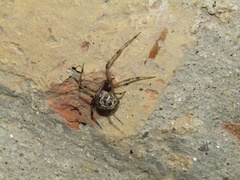
Species: Parasteatoda_tepidariorum